Refugee controversy in Sjöbo

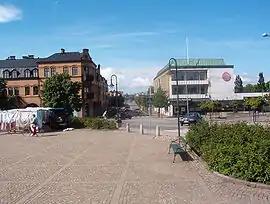
A part of Sjöbo's town square, where both pro- and anti- demonstrations were held

The municipality's decision to go through with the referendum was met with even more criticism from the rest of the country. Immigration minister and Social Democrat Georg Andersson described the vote as a "macabre expression of egoism, and a violation of the refugees' human dignity." A majority of the population in Sjöbo, however, was in favor of the referendum. One citizen stated that "Foreigners just create problems. It's only democratic to vote about this. I'm all for it."